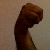
The image shows a hand gesture representing the letter 'M' in Indian Sign Language.